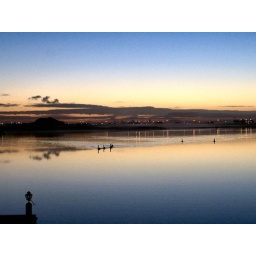
These birds see me get out of bed in the morning and rush over for their morning treats